Today (2012 film)

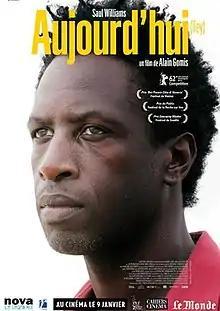
Film poster

Today is a 2012 French-Senegalese film directed by Alain Gomis. The film competed in competition at the 62nd Berlin International Film Festival in February 2012.